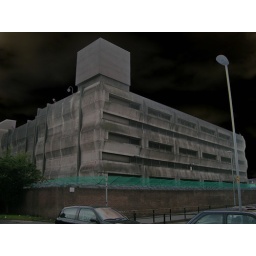
AKA Rowlandsway House in Wythenshawe, this is actually the car park adjactent to the main building (not in this pic) ;)